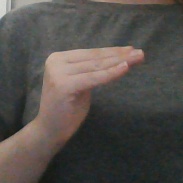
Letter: haa